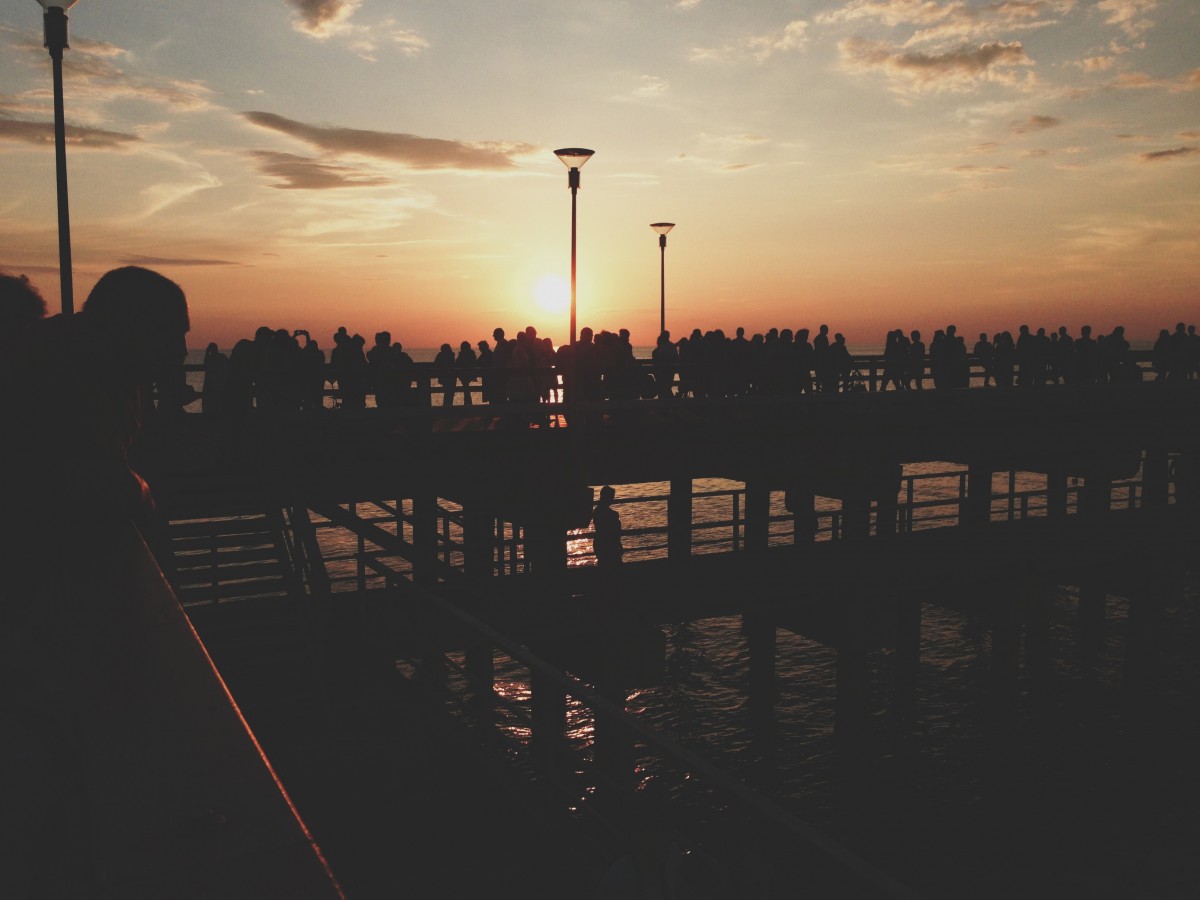
Tags: silhouette, dock, light, cloud, sky, sun, sunrise, sunset, skyline, night, sunlight, morning, dawn, pier, crowd, cityscape, dusk, evening, reflection